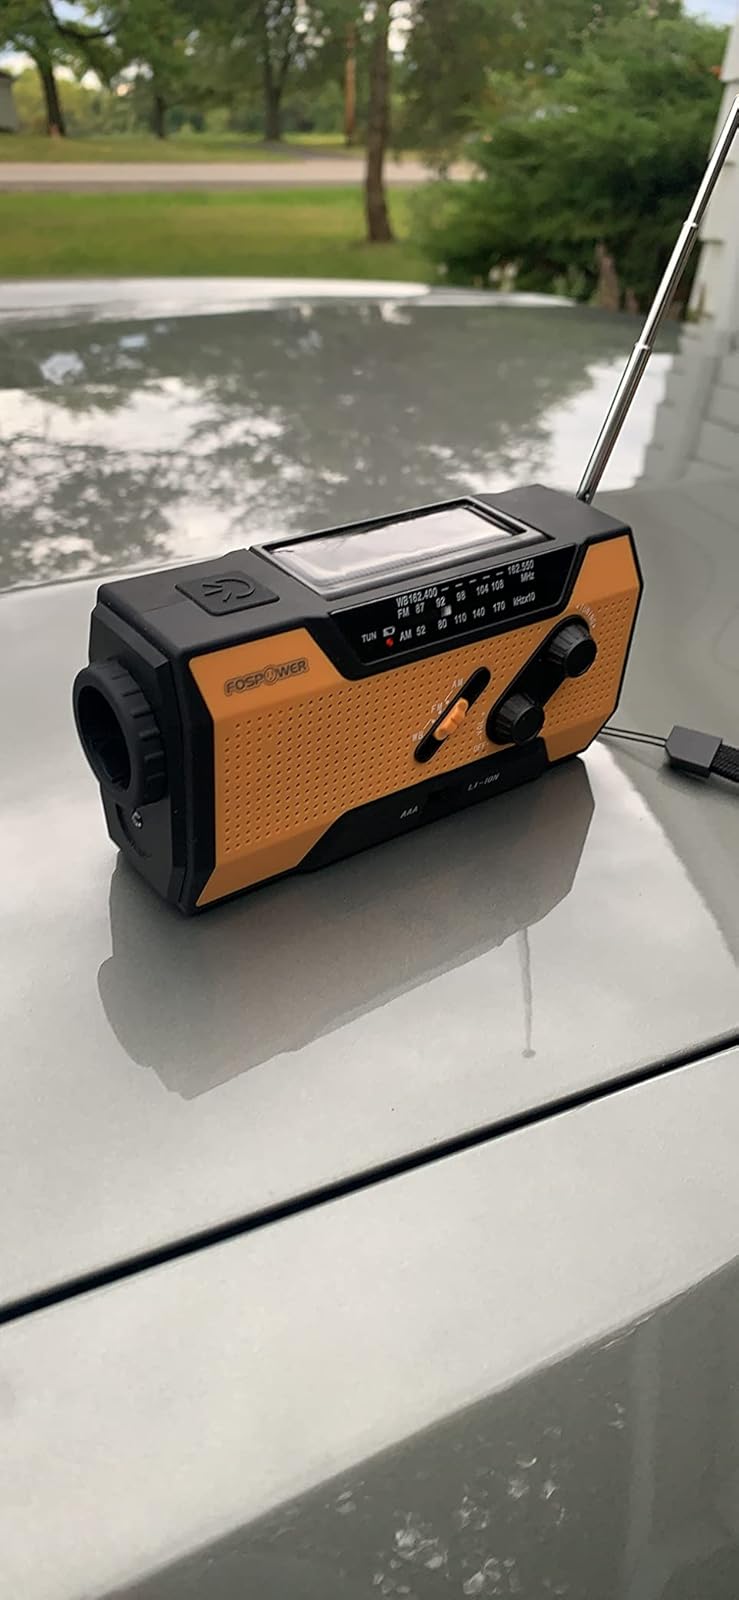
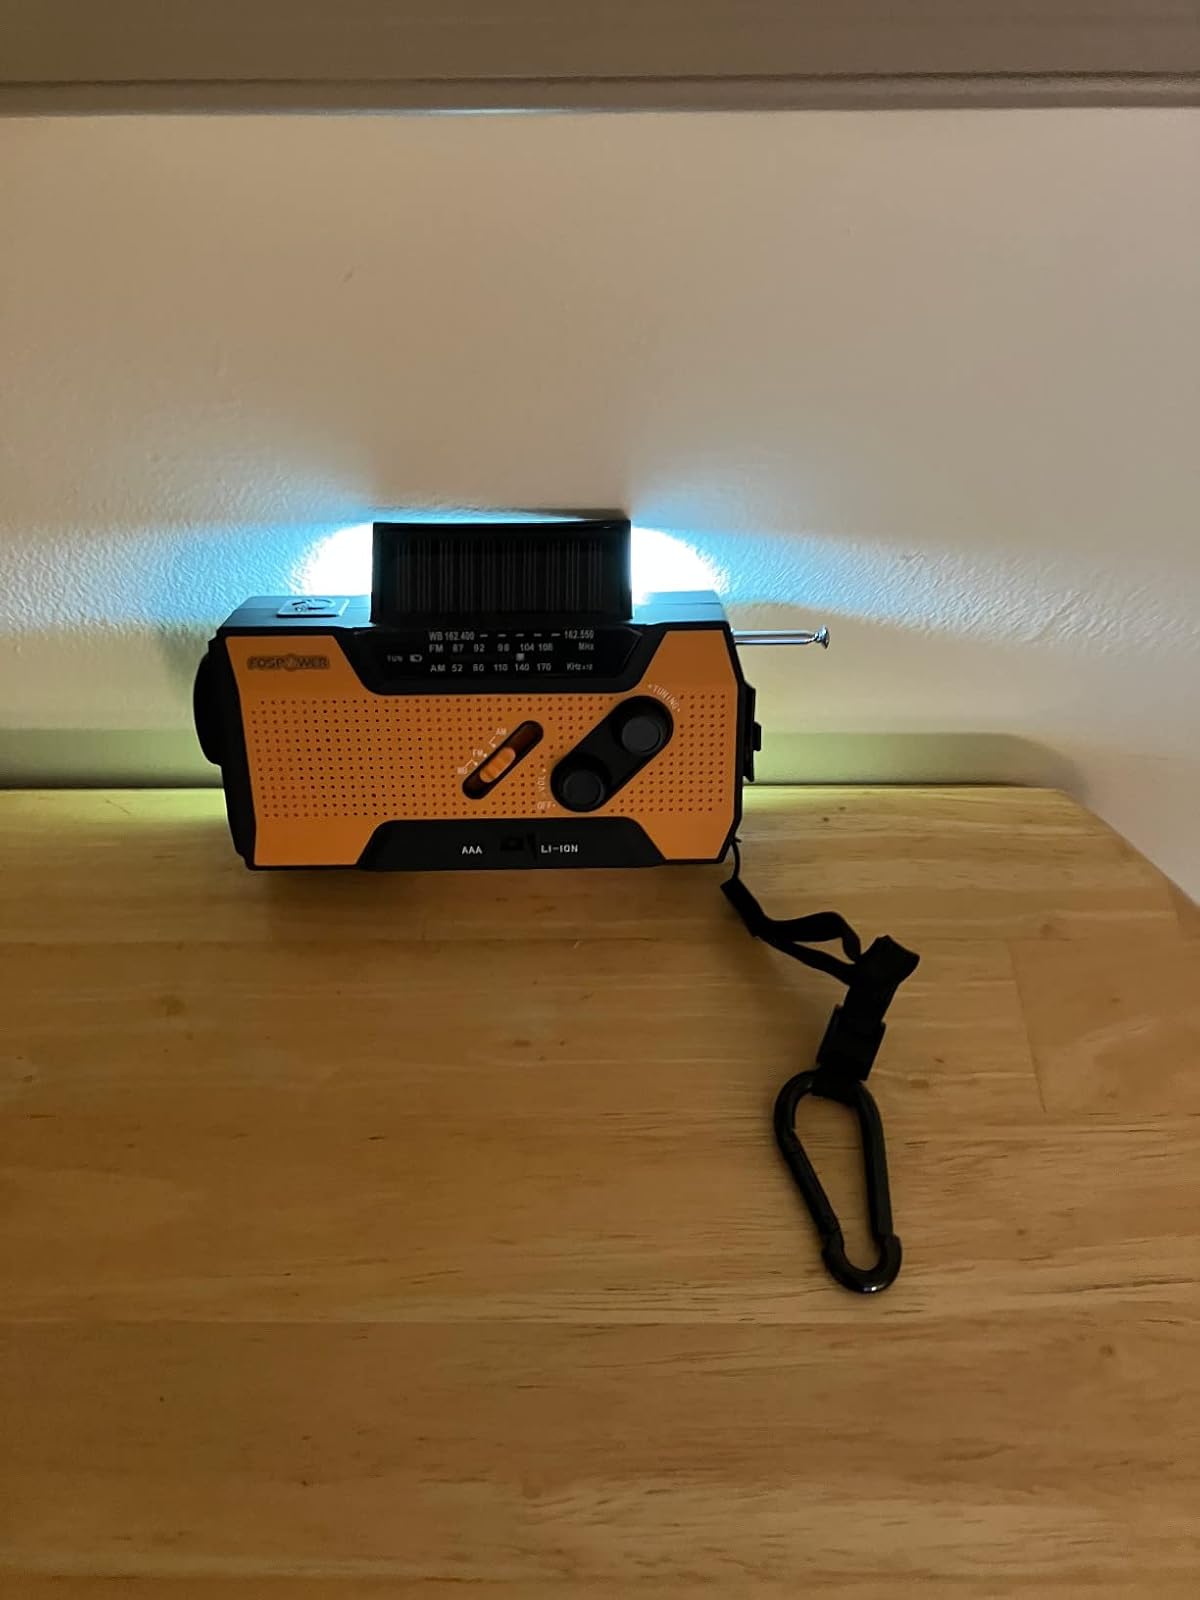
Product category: radio
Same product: yes